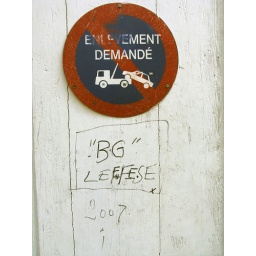
France 2007Paris: around Faubourg St. Denis, sign on a door